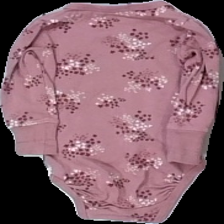
View: back
Type: Top
Category: Children
Brand: Lindex
Colors: Pink, Purple, White
Material: 100% bomull
Pattern: Floral print
Cut: V-collar
Size: 62
Season: All
Price range: 50-100
Recommended usage: Reuse
Description: långärmad body med blommigt mönster